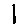
Label: 1